History of Monterrey

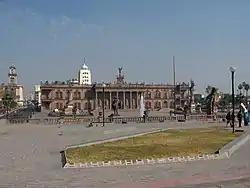
Explanada de los Héroes en un extremo de la Macroplaza. Fachada del Palacio Municipal con el edificio de correos al fondo.

The state government created the institutions of Fornerrey and Provileon to help poor people with housing problems. During the 60's the city began to grow vertically with the creation of the Acero Condominiums and the Constitucion Apartments.